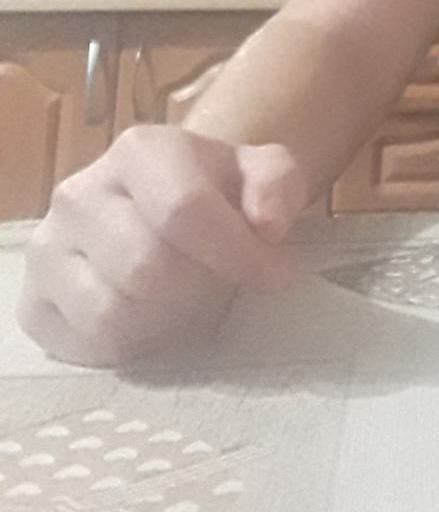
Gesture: no_gesture